National Baptist Convention of America International

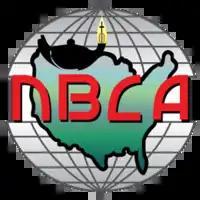
Emblem

The National Baptist Convention of America International, (NBCA Intl or NBCA) more commonly known as the National Baptist Convention of America or sometimes the Boyd Convention, is a Christian denomination based in the United States. It is a predominantly African American Baptist denomination, and is headquartered in Louisville, Kentucky. The National Baptist Convention of America has members in the United States, Canada, the Caribbean, and Africa. The current president of the National Baptist Convention of America is Dr. Samuel C. Tolbert Jr. of Lake Charles, Louisiana.